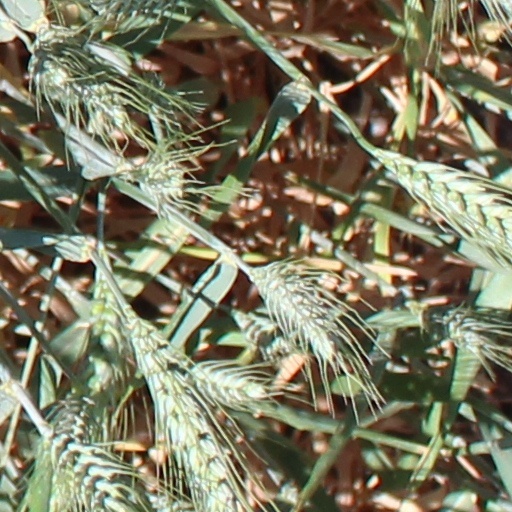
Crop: wheat